Joseph Patrick

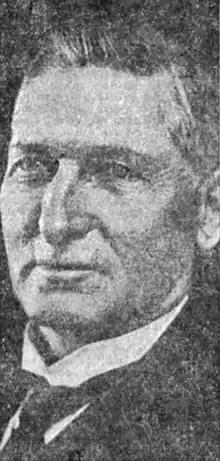
Joseph Patrick

Joseph Patrick (August 4, 1857 – January 28, 1941) was a Canadian businessman who helped start the Pacific Coast Hockey Association with his sons Lester and Frank. Patrick came up with the idea to put numbers on ice hockey players' uniforms.